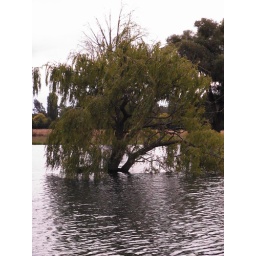
tree in water